Flower Island

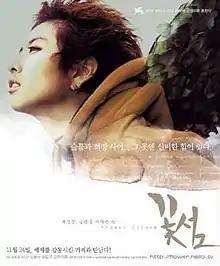
Poster for "Flower Island"

Flower Island is a 2001 South Korean film directed by Song Il-gon. This was Song's first feature-length film after directing several award-winning short films.